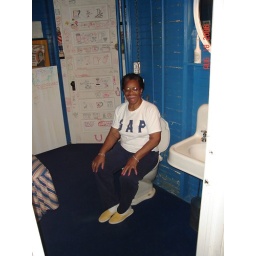
Betty posing in the 1st floor bathroom